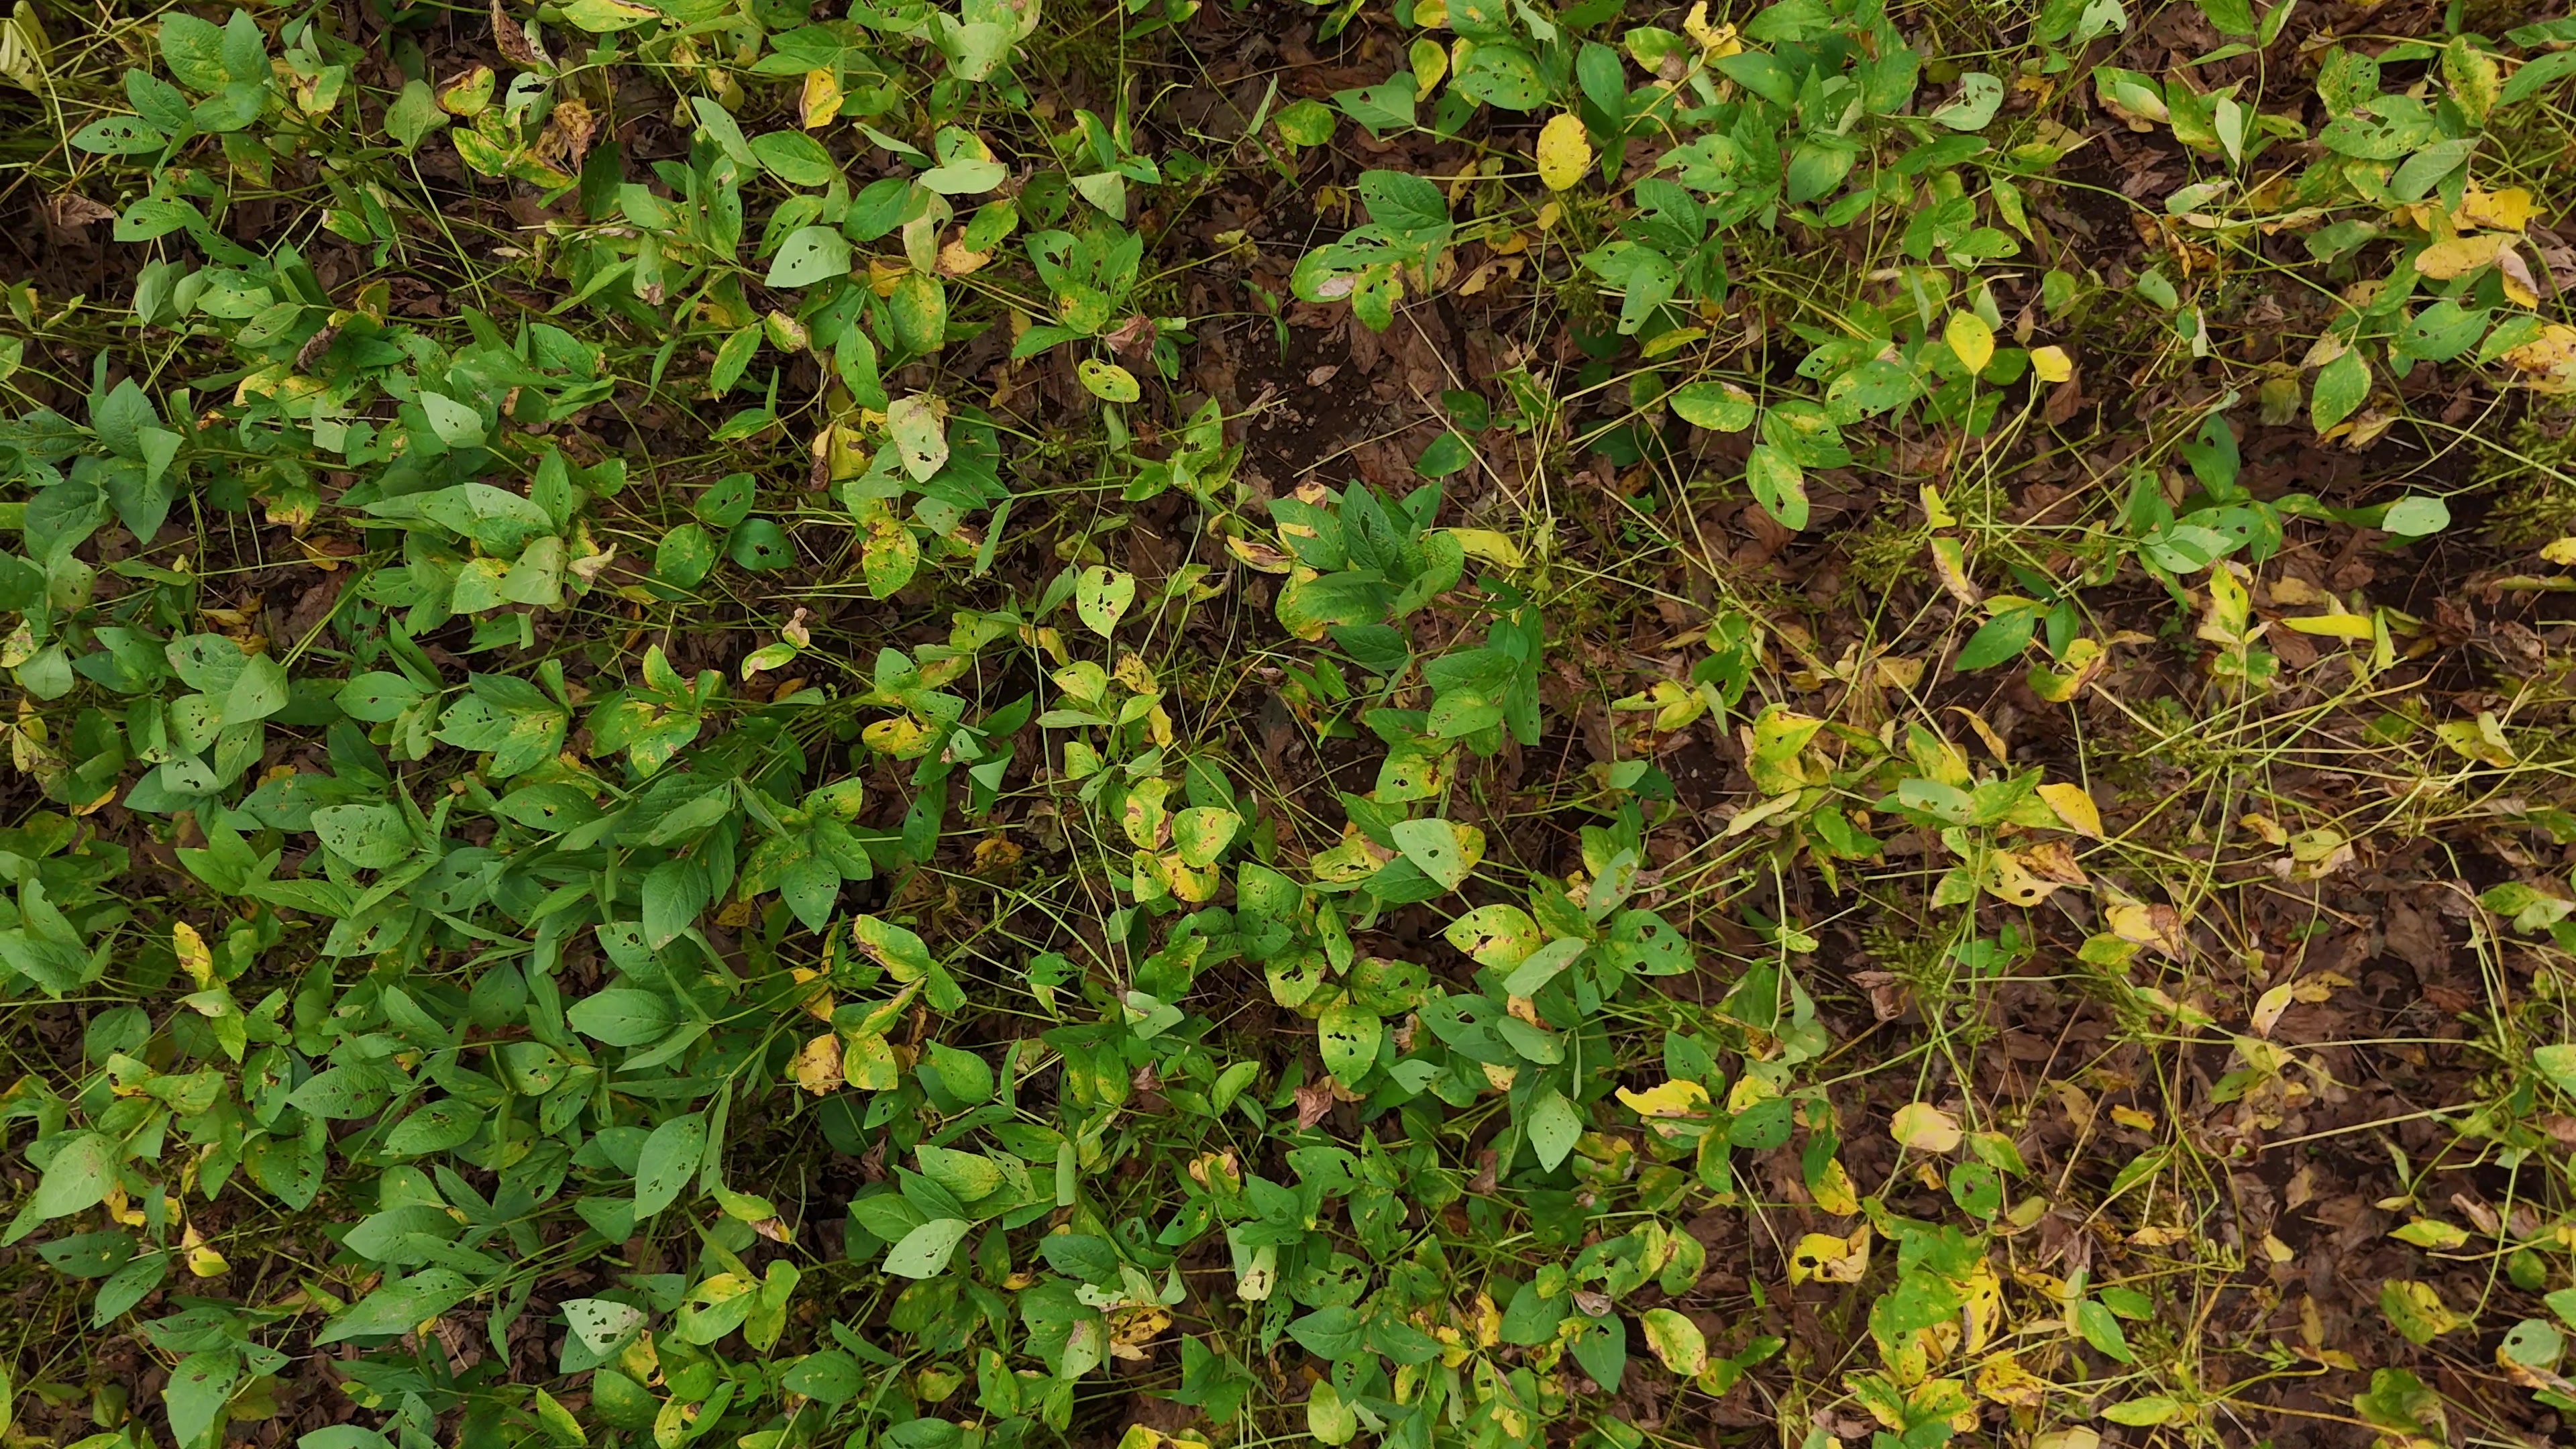
Label: Rust